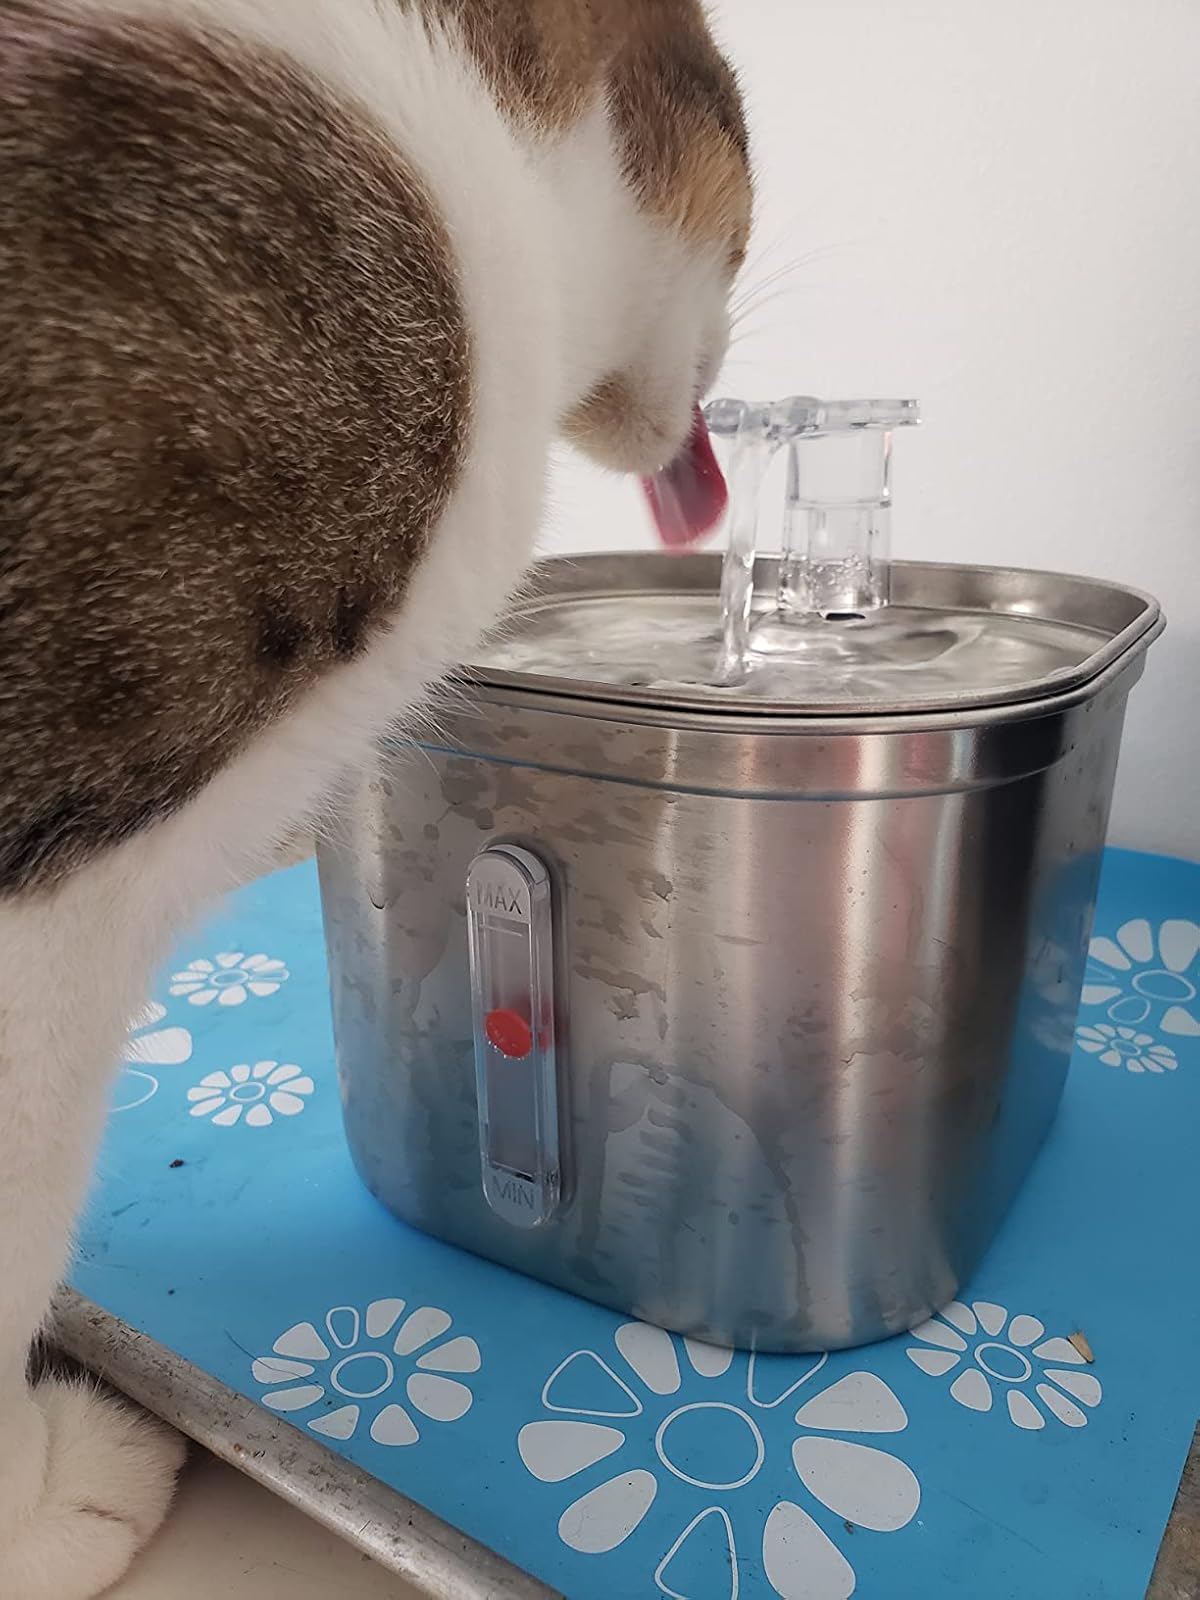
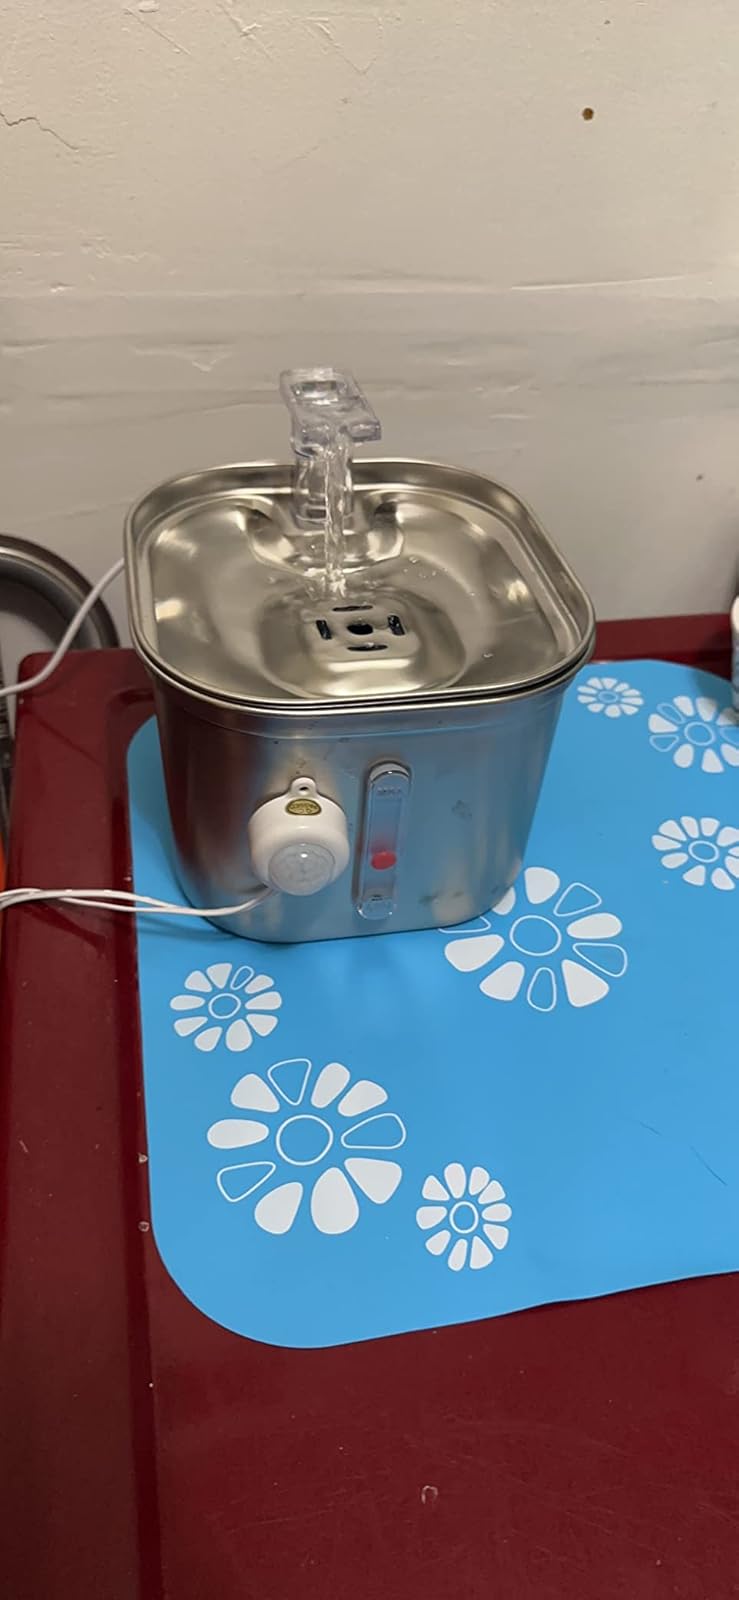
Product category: items_bowl
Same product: yes